Kazimierz Mastalerz

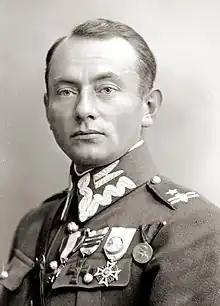
Kazimierz Mastalerz

Kazimierz Władysław Mastalerz (20 November 1894 in Czeladź or Sosnowiec – 1 September 1939 at Krojanty) was a Polish military commander of the 18th Pomeranian Uhlan Regiment.